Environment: real
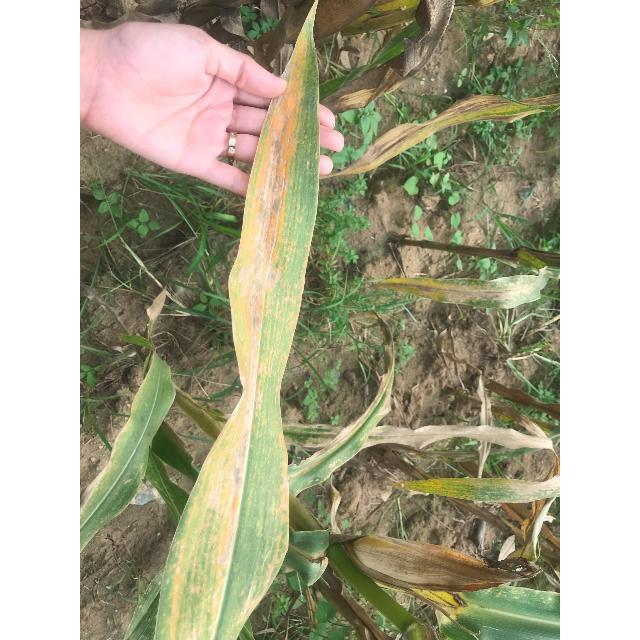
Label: nitrogen_deficiency